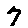
Label: 7